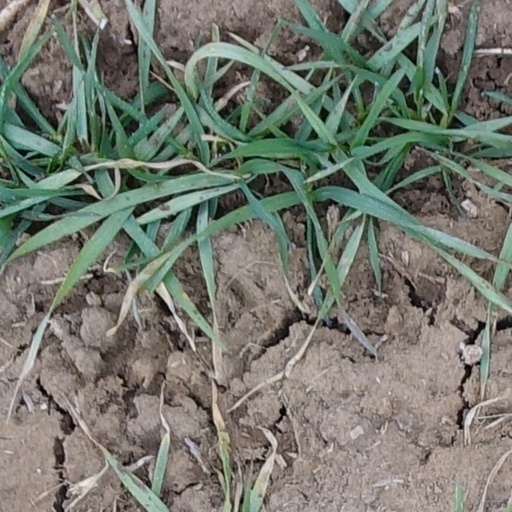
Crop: wheat